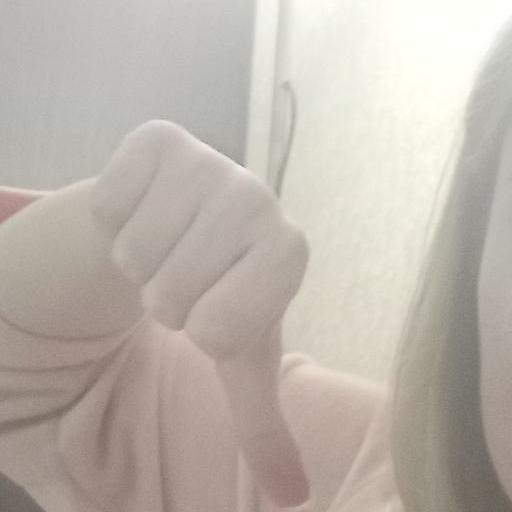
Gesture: dislike